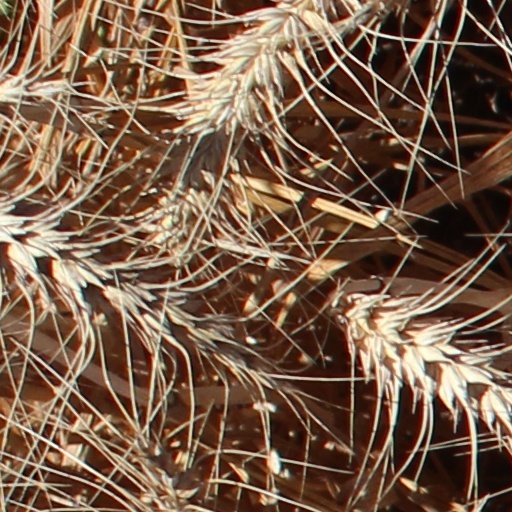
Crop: wheat